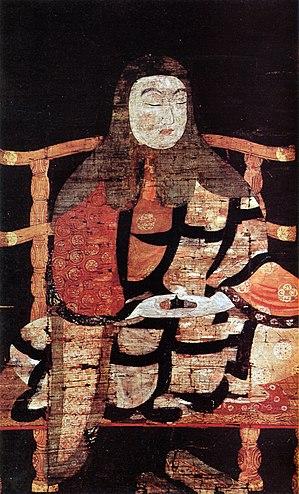
Le terme « trésor national » est utilisé au Japon depuis 1897 pour désigner les biens les plus précieux du patrimoine culturel du Japon
Saichō était un moine bouddhiste fondateur de la branche Tendai du bouddhisme au Japon, connu aussi sous son nom posthume de Dengyō Daishi.